Describe the emotion expressed in this image:  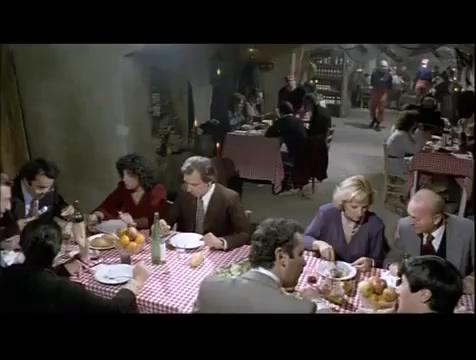
This person displays Fear, valence and arousal with moderate intensity.